Merpati Nusantara Airlines Flight 8968

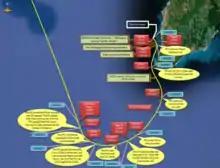
Illustration of the final segments of the flight (taken from NTSC final report)

The aircraft was then configured for landing and the cabin crew were asked to prepare the passengers. The autopilot was disengaged at an altitude of . Captain Wahyu then took over the control from First Officer Nap. The crew then tried to locate the runway but due to the limited visibility they were unable to see it. They then decided to initiate a go around. The aircraft was put into a climb and turned to the left. The engines were accelerated and the flaps and the landing gear were retracted.